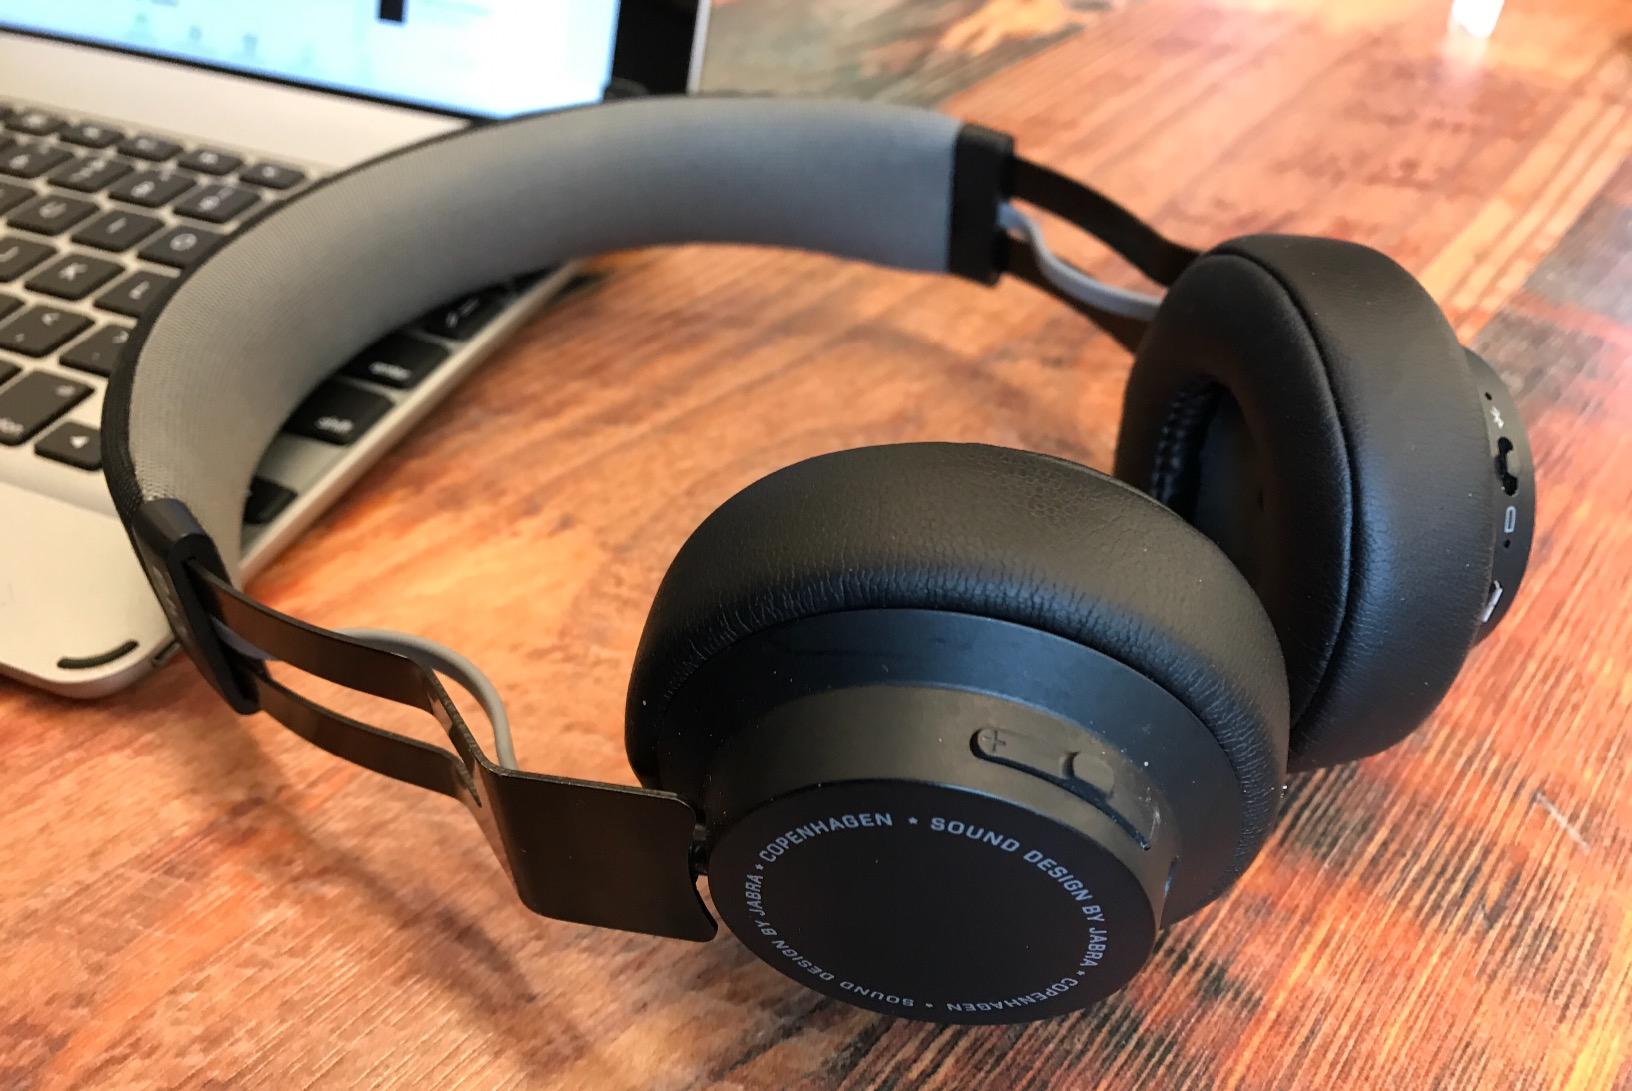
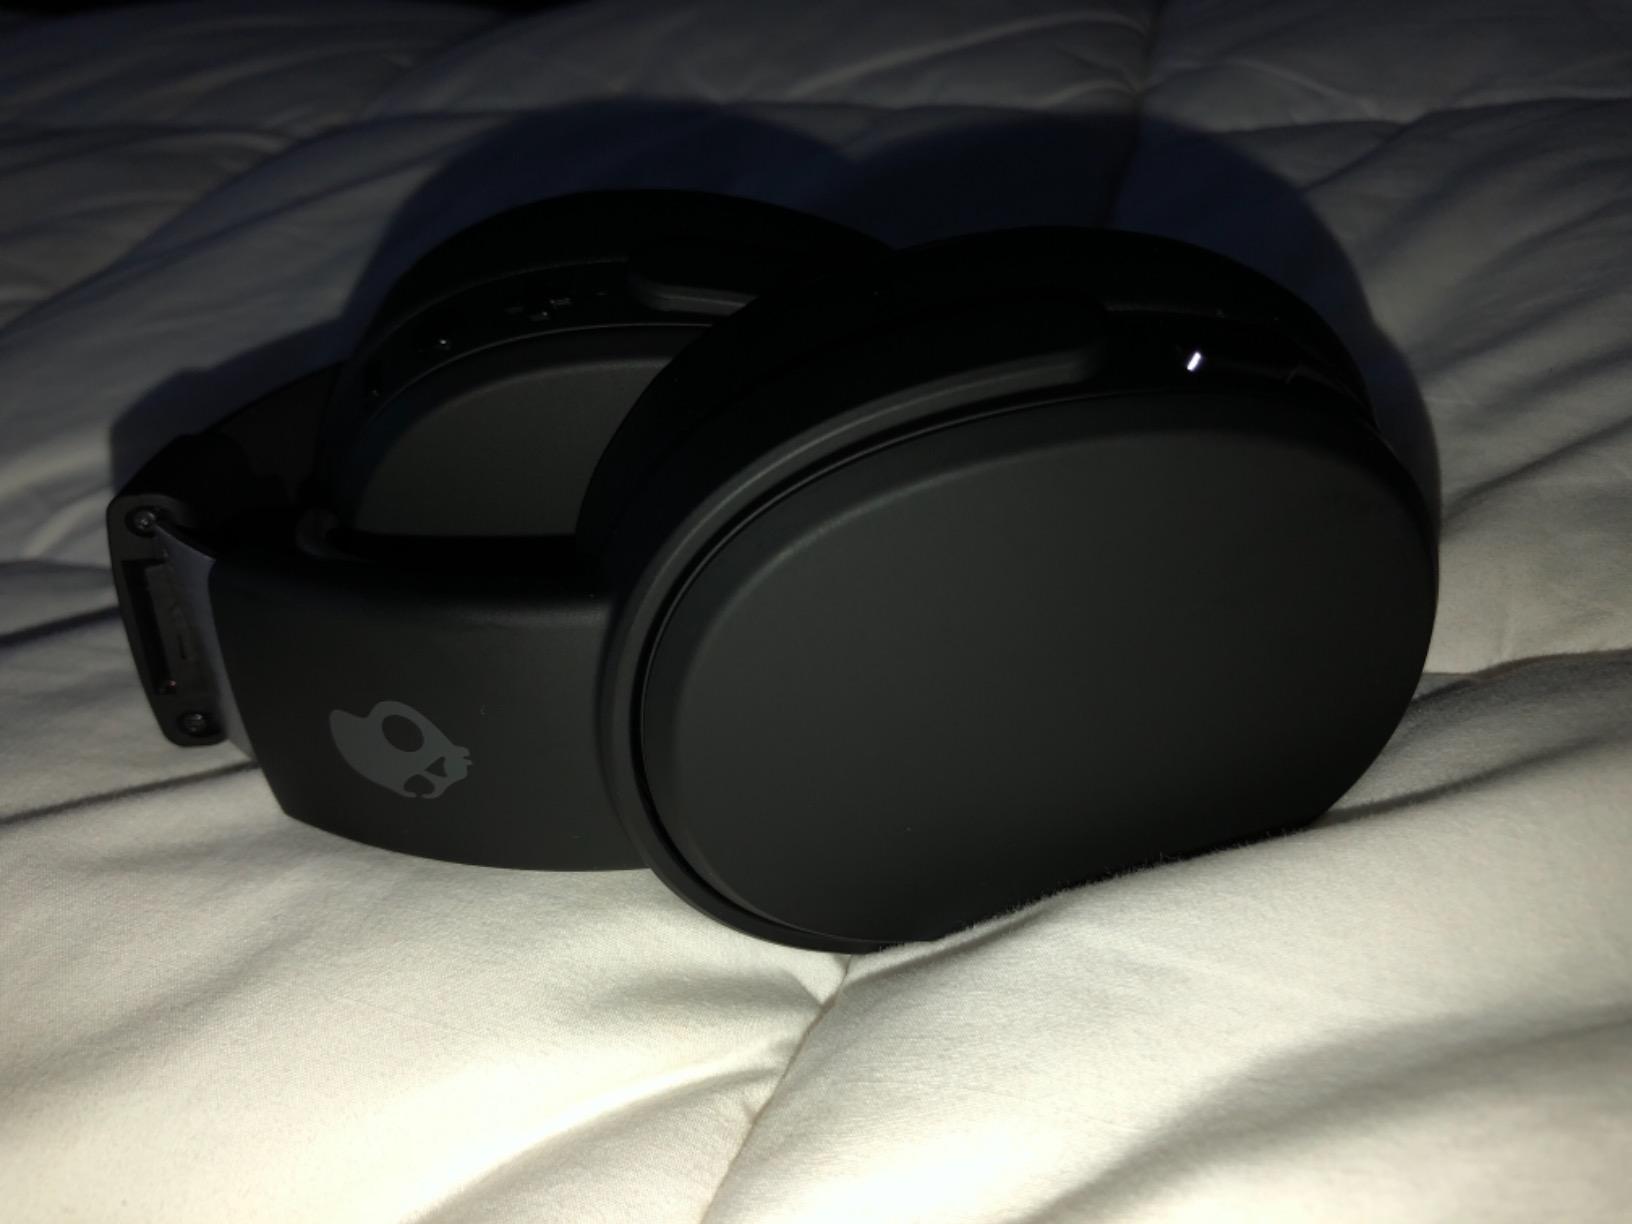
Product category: headphones
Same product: no